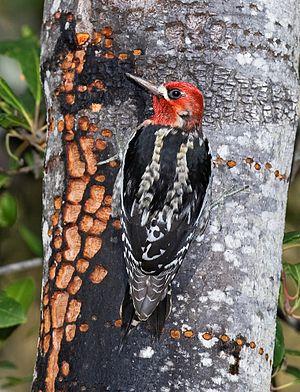
Les oiseaux, encore appelés dinosaures aviens, sont une classe d'animaux vertébrés caractérisée par la bipédie, la disposition des ailes et un bec sans dents.